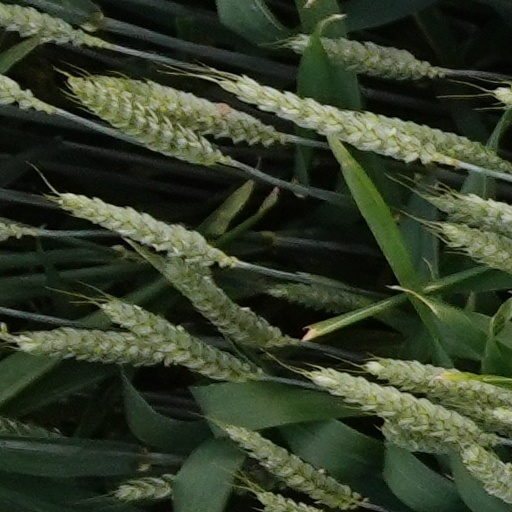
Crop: wheat